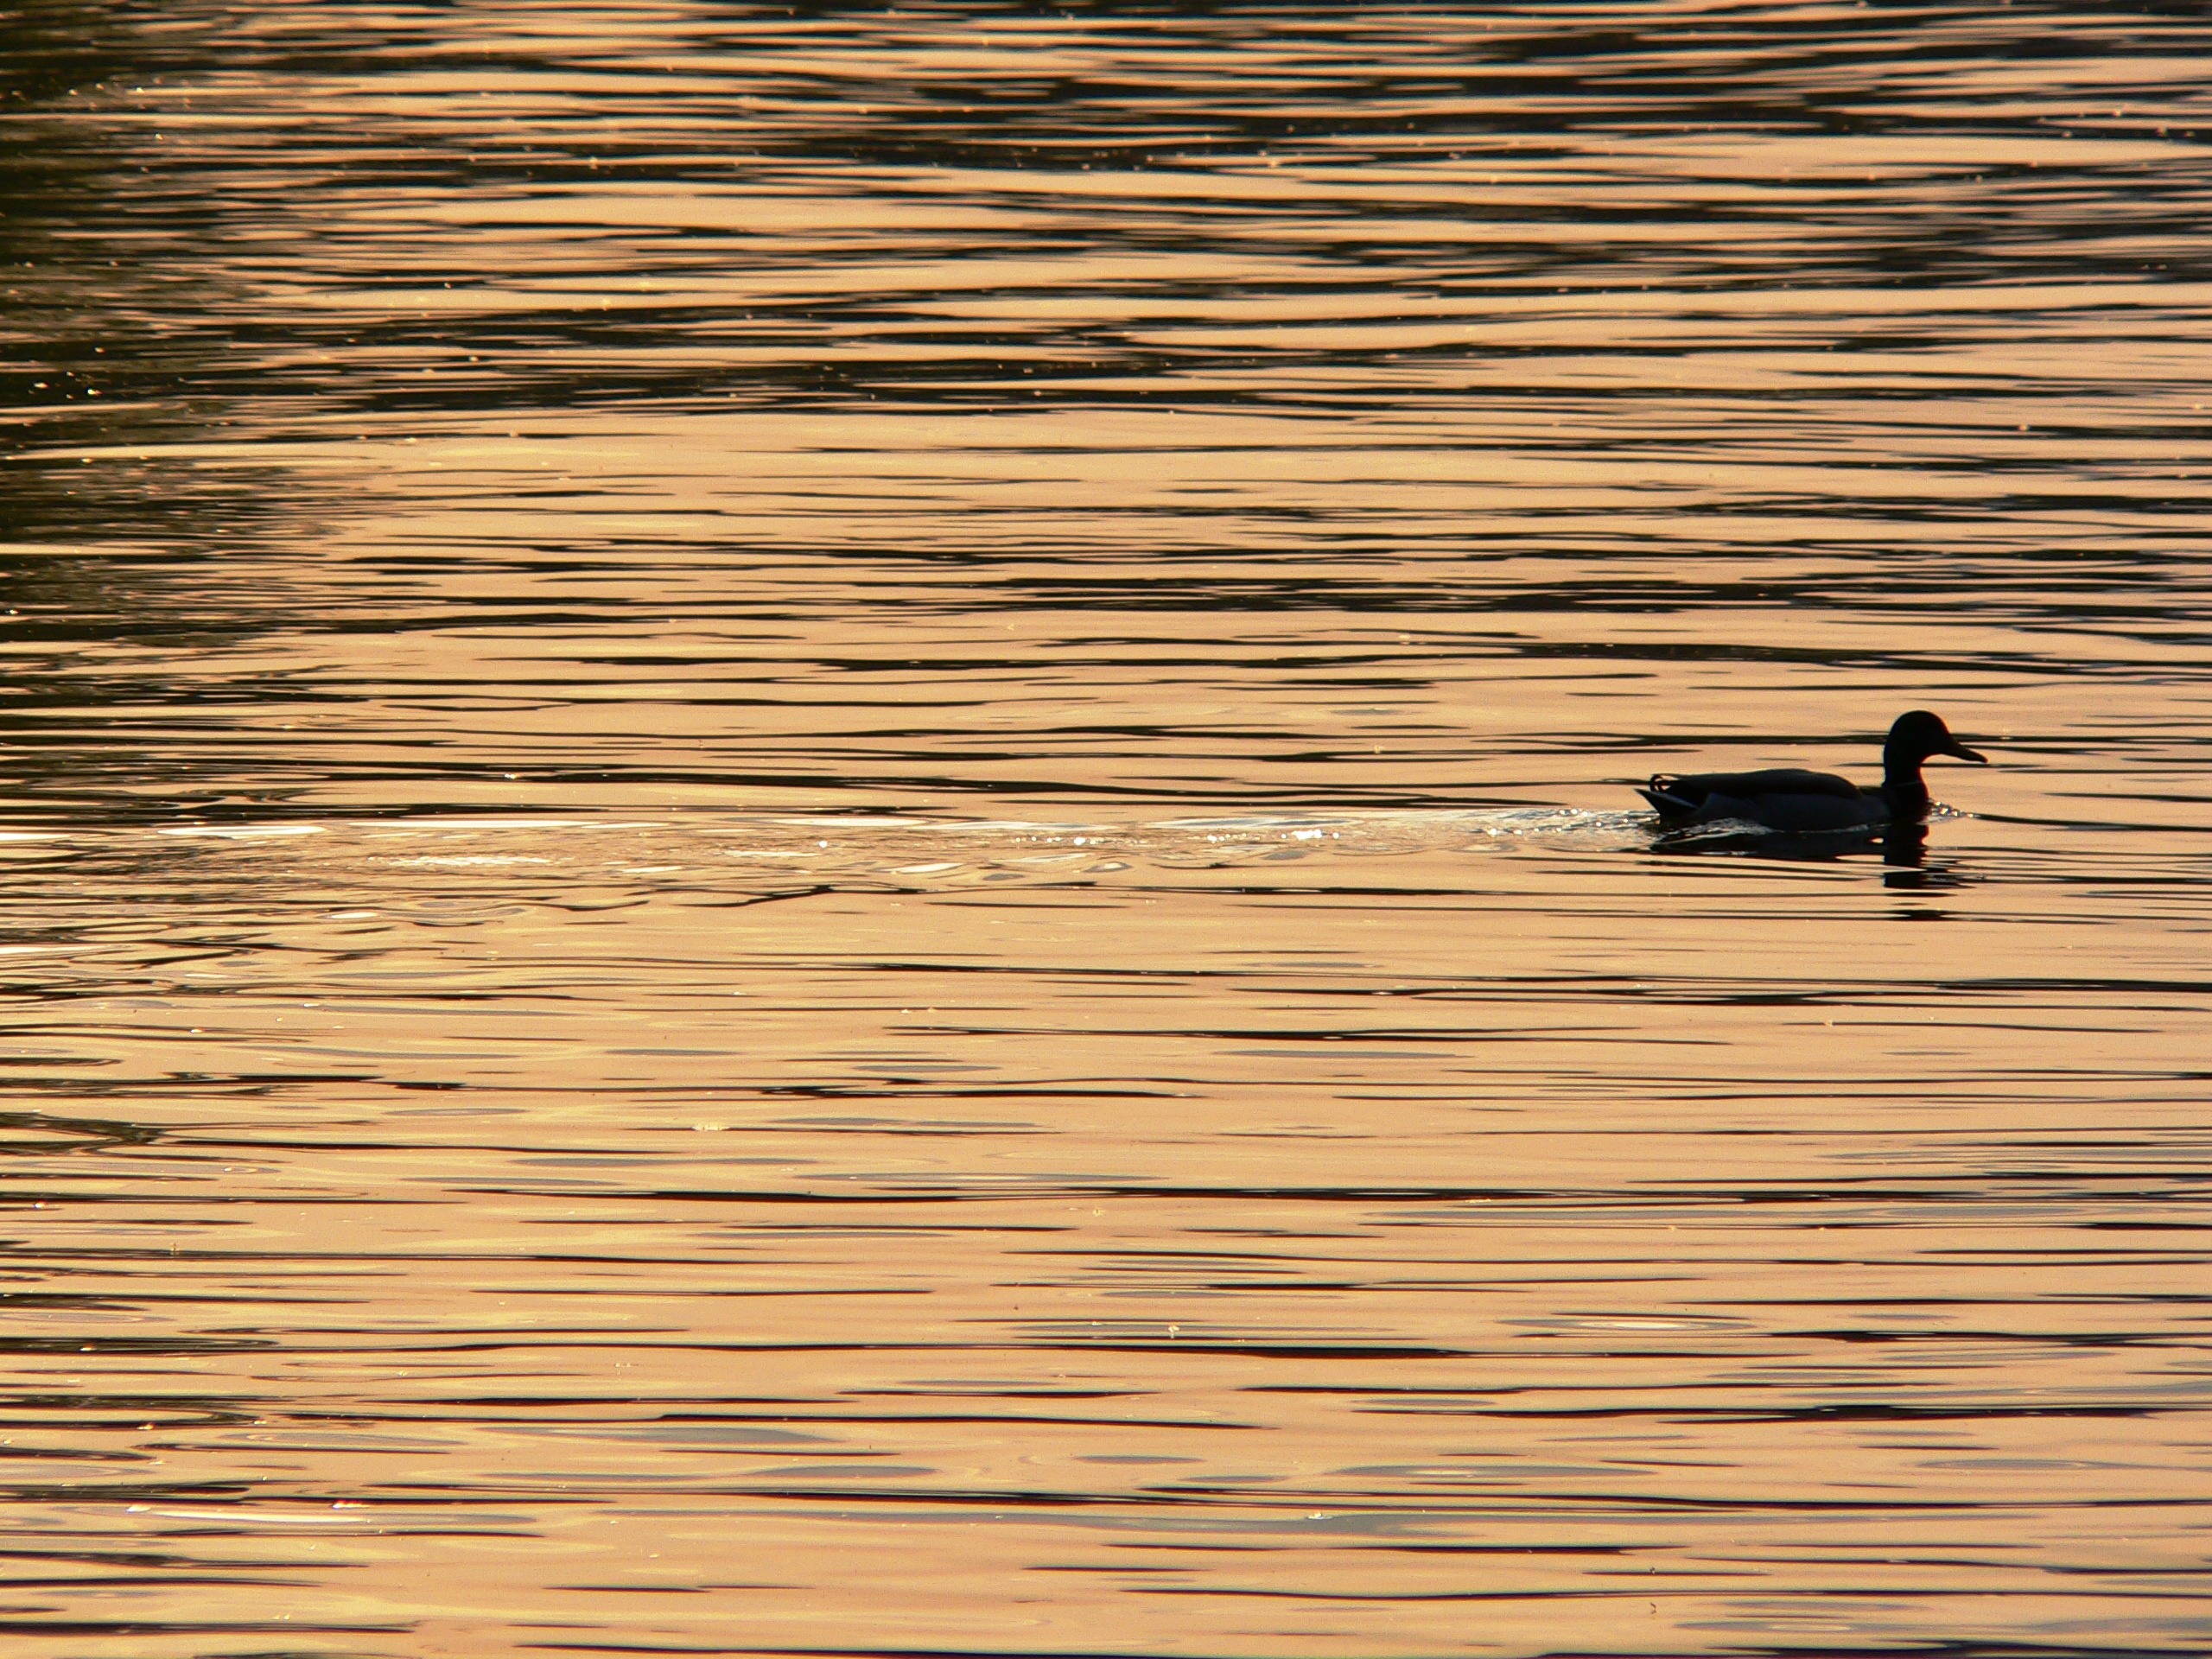
sea, bird, wood, sunset, sunlight, morning, wave, reflection, danube, duck, water bird